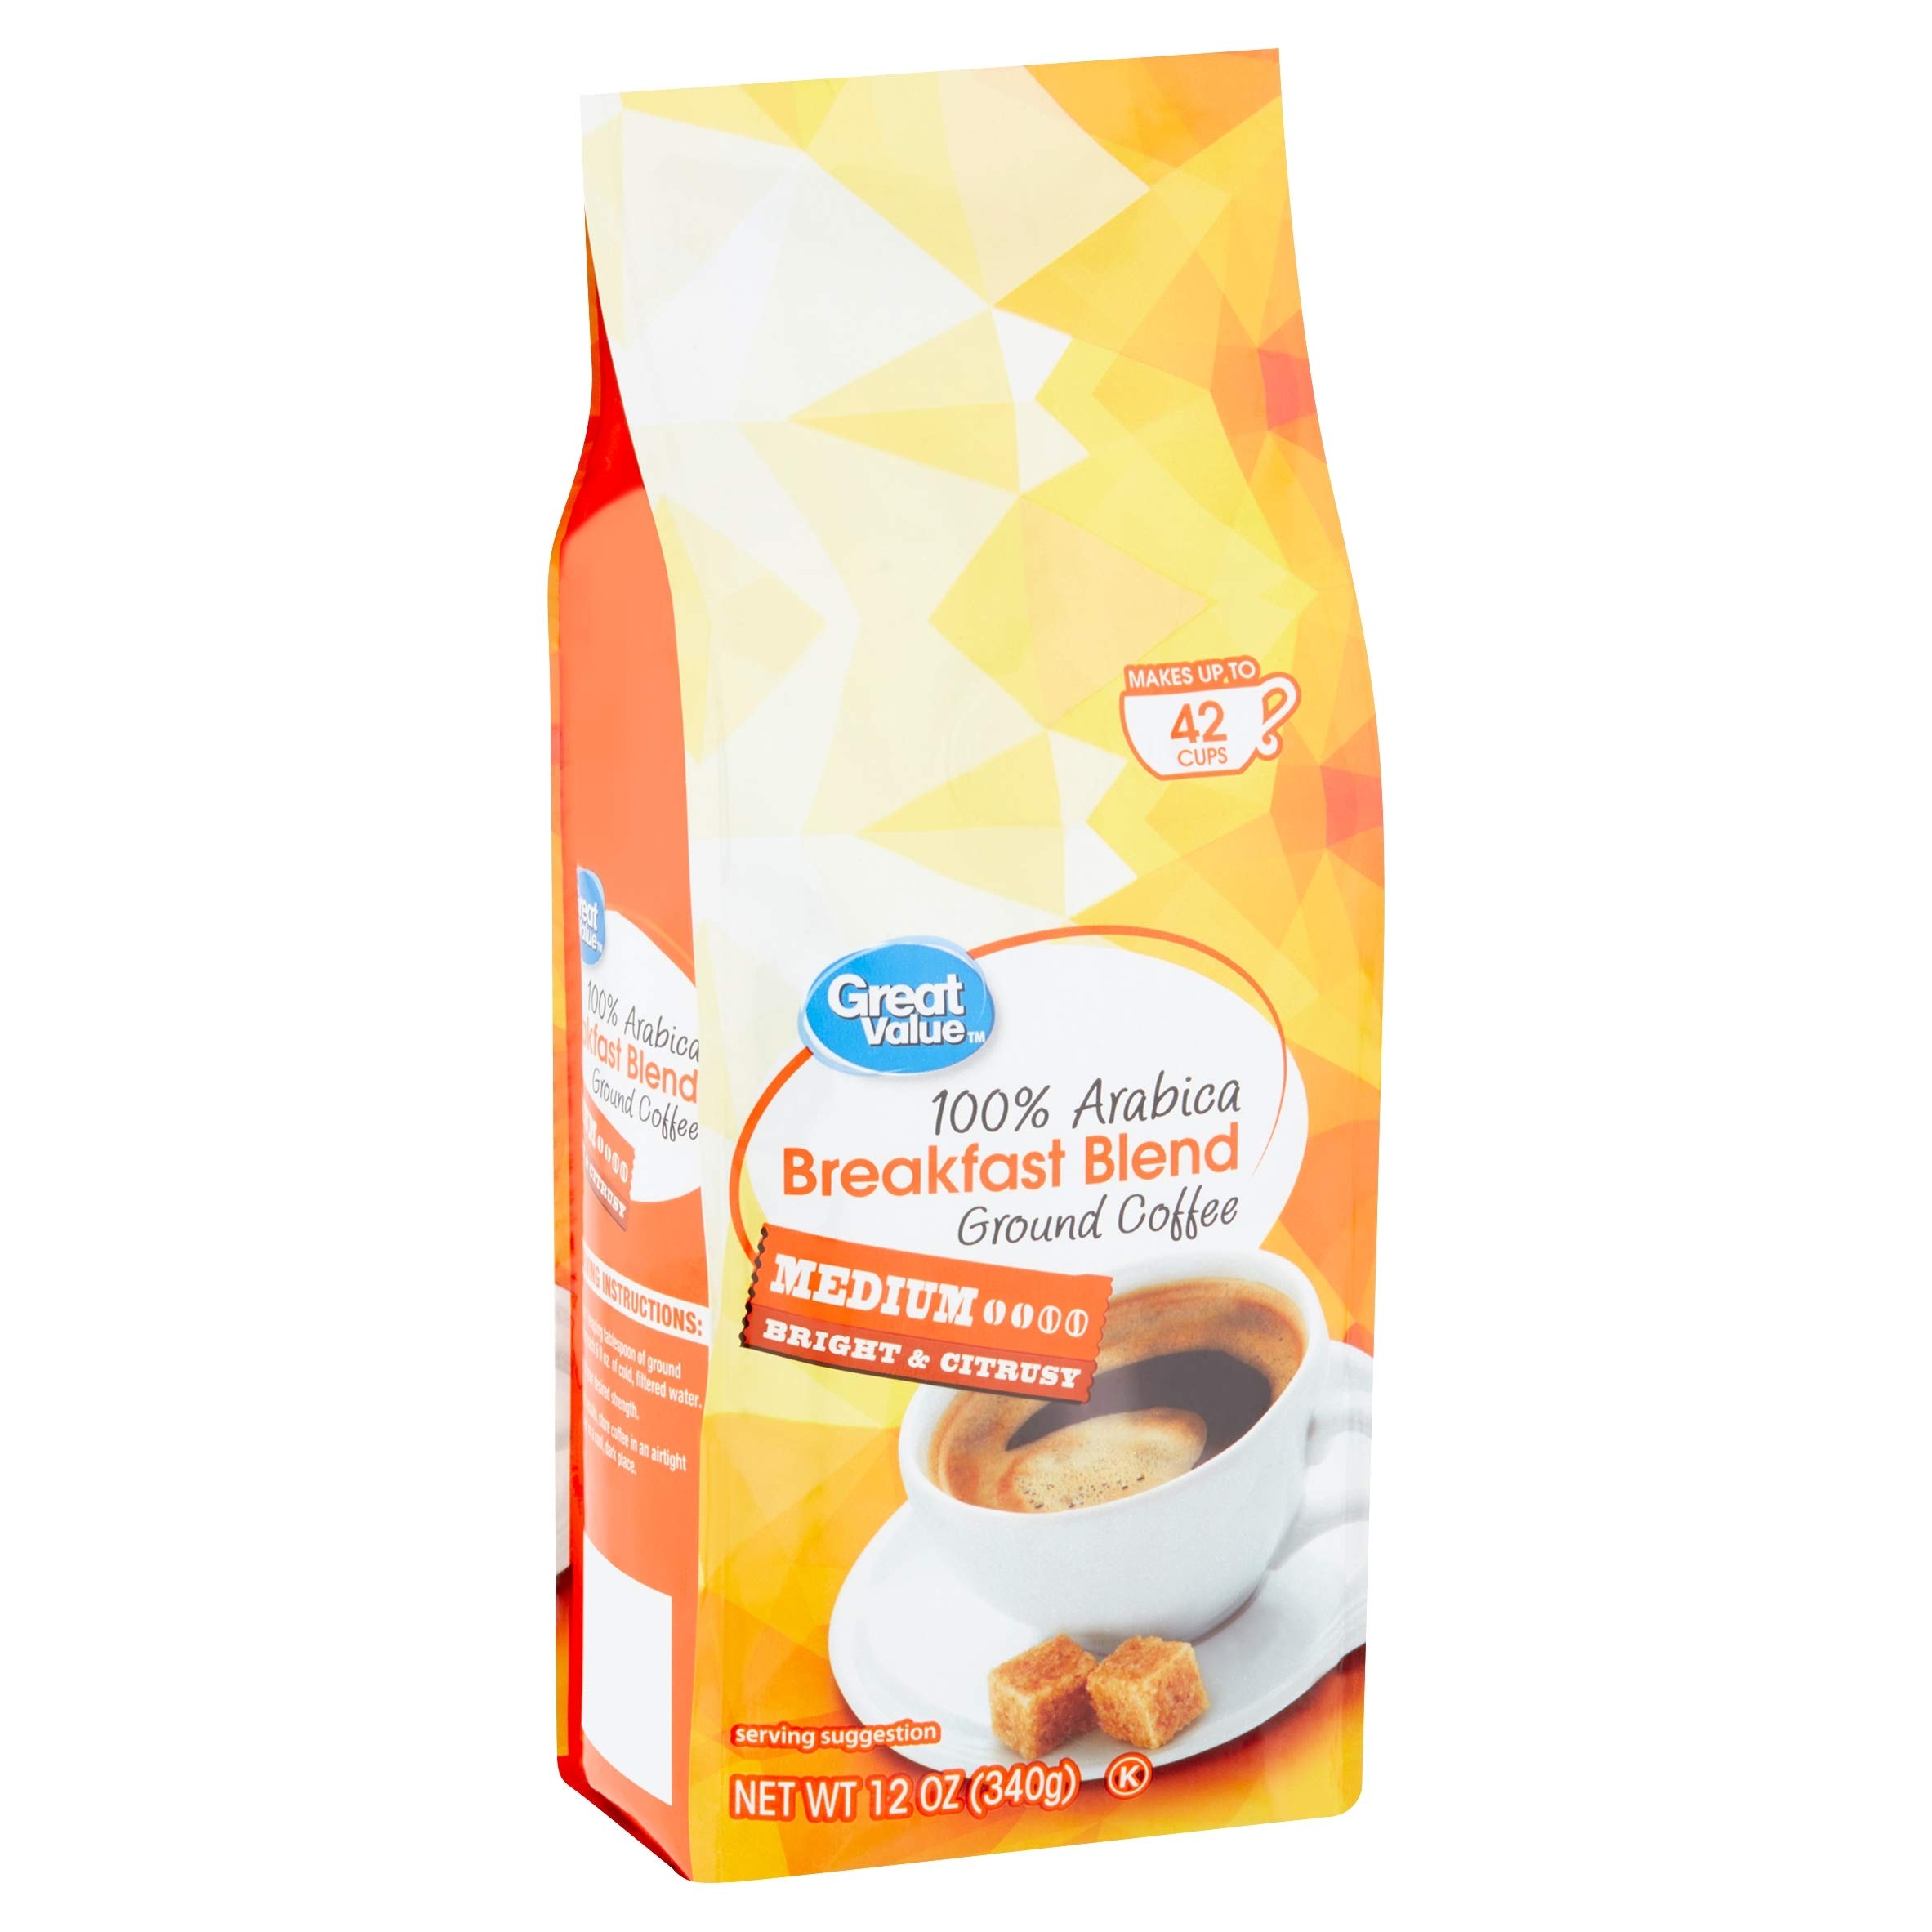
Item Name: Great Value 100% Arabica Breakfast Blend Medium Ground Coffee - 12 oz. (Pack of 4)
Bullet Point 1: Beautifully blended, well-rounded and perfectly balanced, our Great Value Breakfast Blend is expertly roasted to ensure the complex yet smooth character of our exclusive 100% Arabica beans shines through. With its bright flavorsome notes and subtle undertones of sweetness, you can be assured a great start to your morning or a tasty treat any time of the day.
Bullet Point 2: 100% Arabica Breakfast Blend Ground Coffee
Bullet Point 3: Medium roast with bright citrus flavor
Bullet Point 4: 12 oz. bag makes up to 42 cups
Bullet Point 5: Ready to brew in your favorite coffee maker
Product Description: Beautifully blended, well-rounded and perfectly balanced, our Great Value Breakfast Blend is expertly roasted to ensure the complex yet the smooth character of our exclusive 100% Arabica beans shines through. With its bright flavorsome notes and subtle undertones of sweetness, you can be assured a great start to your morning or a tasty treat any time of the day. Start your day off right with a fresh, steaming cup of Great Value 100% Arabica Breakfast Blend Medium Ground Coffee. This 12oz package of smoothly ground coffee beans makes up to 42 delicious cups of Breakfast Blend flavored coffee that will impress even the pickiest of coffee drinkers. The medium roast Breakfast Blend features a bright citrus flavor that will perk you right up in the morning. Amazing on its own, this coffee also tastes great with syrups, creamers or sweeteners. Excellent for breakfast with the family or brunch with friends, this perfectly packaged bag will earn a permanent place in your pantry or break room. With Great Value 100% Arabica Breakfast Blend Medium Ground Coffee, you'll have more time and energy to spend on the things in life that matter most.
Value: 4.0
Unit: Count

Price: 5.925